Grizell Steevens

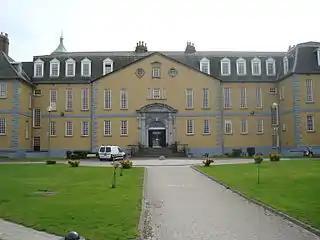
Large yellow three-storey building with tall narrow windows

Griselda Steevens decided that she would begin work on the hospital in 1717. Reserving only £120 per year for her own use, she surrendered the remainder to trustees to build the new hospital.